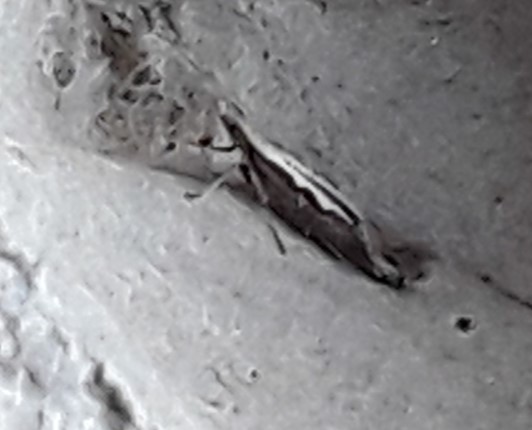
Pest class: diamondback_moth